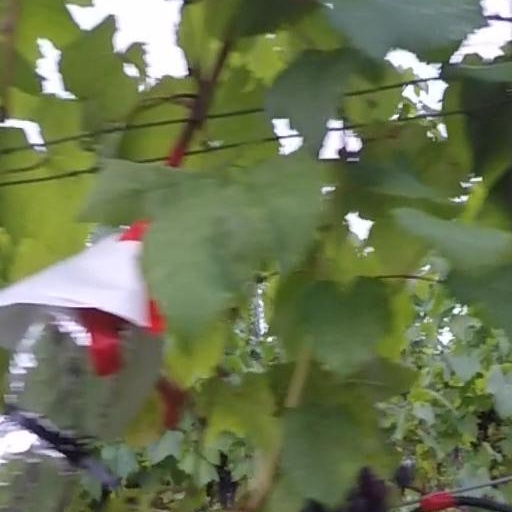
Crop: grape